Don Ridler

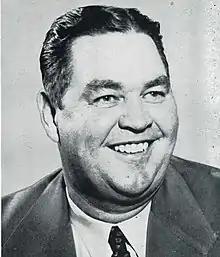
Ridler in 1951

Donald George Ridler (April 2, 1909 – June 4, 1963) was an American football player, coach, and athletics administrator. He played college football for Michigan State College (later known as Michigan State University) and professionally in the National Football League (NFL) for the Cleveland Indians during the 1931 season. He later became the football coach and athletic director at Lawrence Technological University. He remained the athletic director at Lawrence Tech for 25 years. He also served as the school's basketball coach starting in the mid-1940s and led the team to the 1951 National Invitation Tournament.